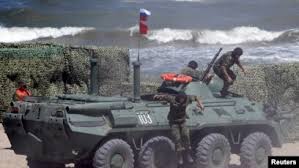
Label: BTR